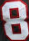
Number: 8